The Amazing Race Vietnam 2019

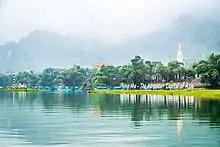
Teams traveled to the village of Phong Nha before exploring the caves of Phong Nha-Kẻ Bàng National Park.

This leg's Detour was a choice between "Mềm" (Soft) or "Cứng" (Hard). For both Detour options, teams had to row a sampan from an island on Yên Lập Lake to a nearby pier and then hike to their chosen task. In Soft, teams had to bring fifteen pieces of tofu on one dish to the Lôi Âm Pagoda to receive their next clue. In Hard, teams had to bring ten bricks to Lôi Âm Pagoda to receive their next clue.